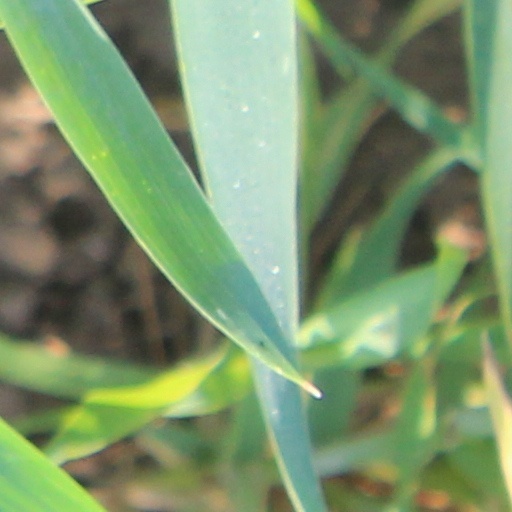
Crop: wheat